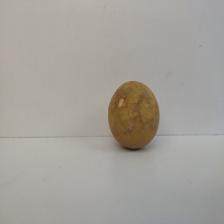
Size: Large